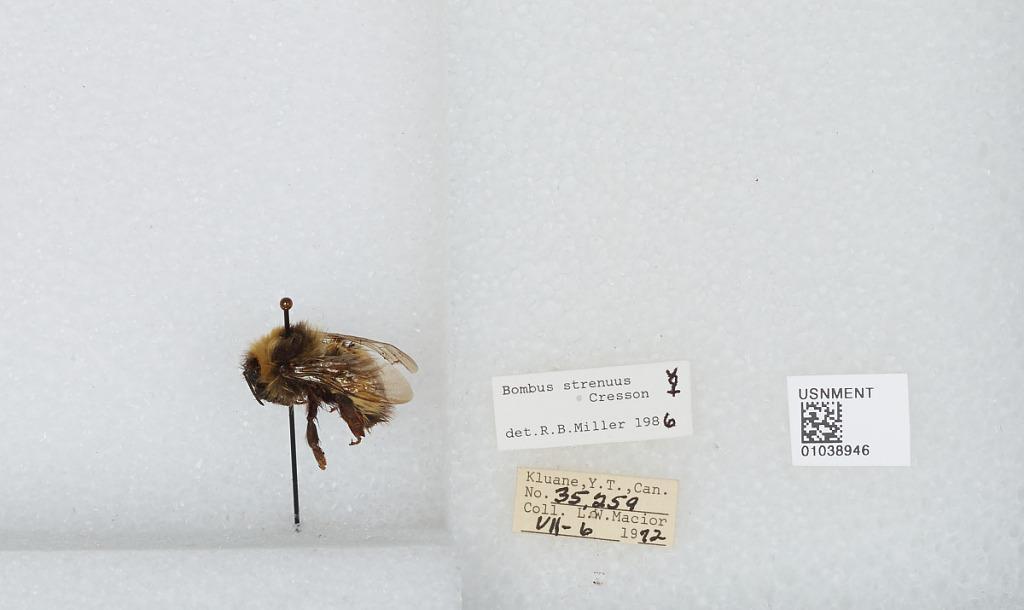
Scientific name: Bombus (Alpinobombus) neoboreus Sladen
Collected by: L. Macior
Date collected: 1972-7-6
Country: Canada
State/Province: Yukon Territory
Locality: Kluane
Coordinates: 60.75, -139.5
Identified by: Miller, R. B.